2005 United States Court of Appeals for the District of Columbia Circuit opinions of John Roberts

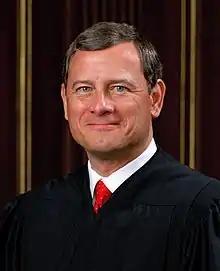
John G. Roberts, Jr.

John Roberts served his third and final year on the United States Court of Appeals for the District of Columbia Circuit in 2005. He was nominated to the Supreme Court of the United States by President George W. Bush originally on July 19 for the seat being vacated by Justice Sandra Day O'Connor's retirement and later nominated on September 5 to be Chief Justice of the United States after William Rehnquist's death two days prior. He was confirmed by the United States Senate on September 29 and left the circuit bench. He was succeeded on the D.C. Circuit by Patricia Millett. The following are opinions written by Judge Roberts in 2005.